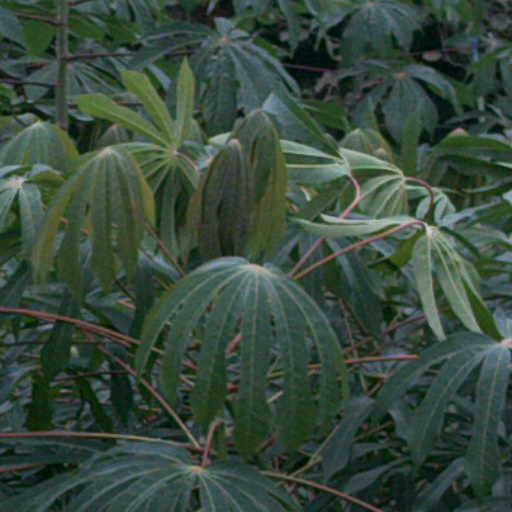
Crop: cassava